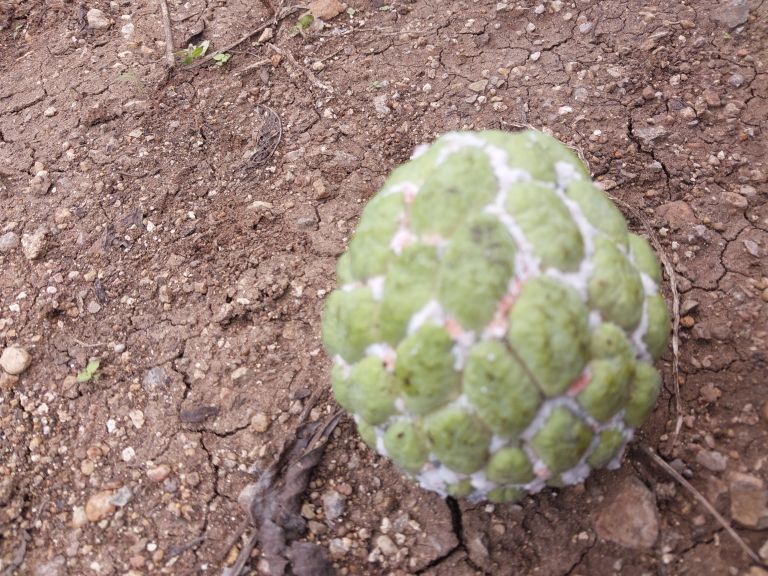
Disease label: Mealy Bug